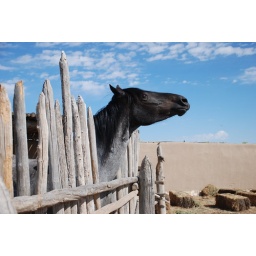
Poor horse stuck in the fence all day